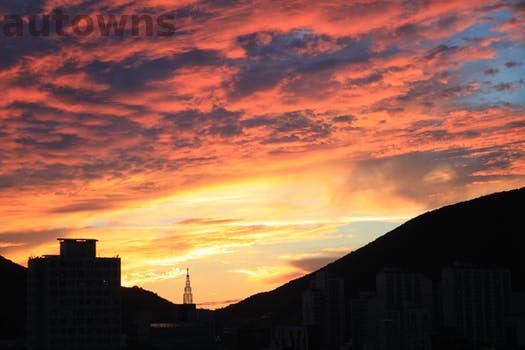
Label: Watermark